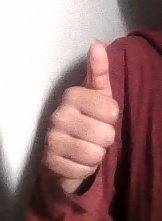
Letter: aleff